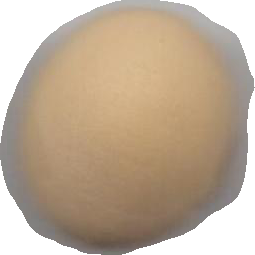
Variety: Grobogan